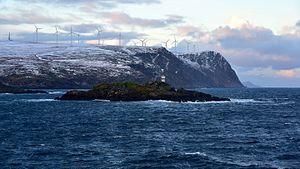
Depuis la découverte des vastes gisements pétroliers de la mer du Nord vers la fin des années 1960, l'énergie en Norvège constitue un secteur très important de l'économie de la Norvège, qui est en 2019 le 8ᵉ producteur et le 4ᵉ exportateur mondial de gaz naturel. Elle se classe au 15ᵉ rang mondial pour sa production de pétrole, qui est cependant en déclin.